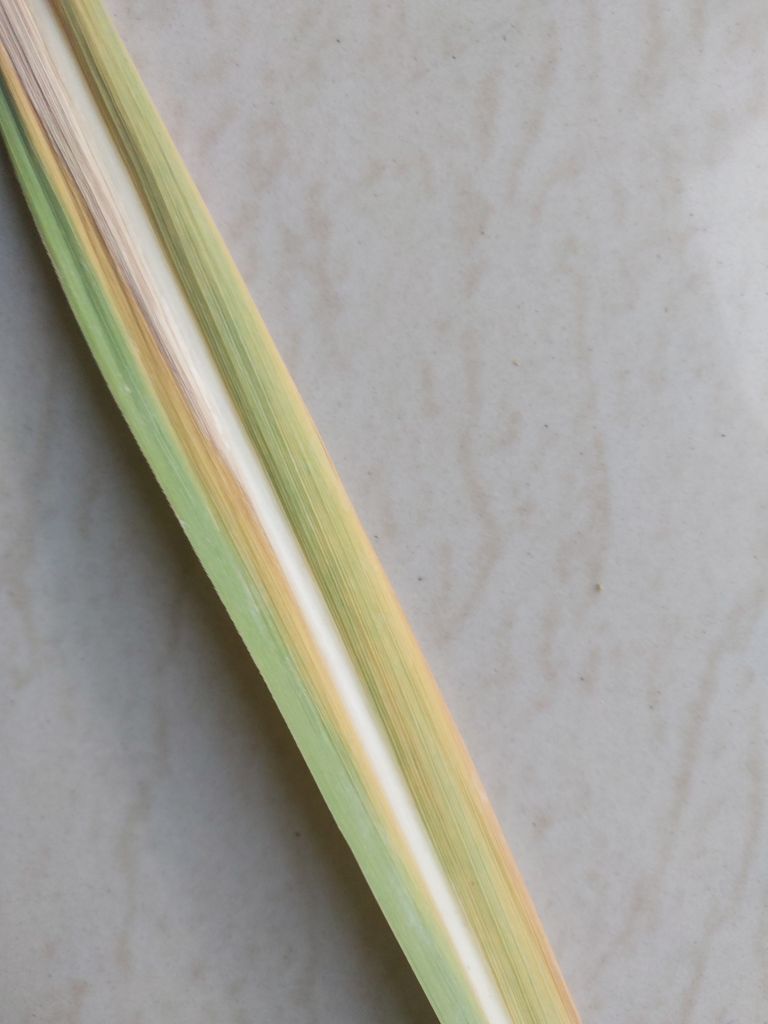
Label: Yellow Leaf